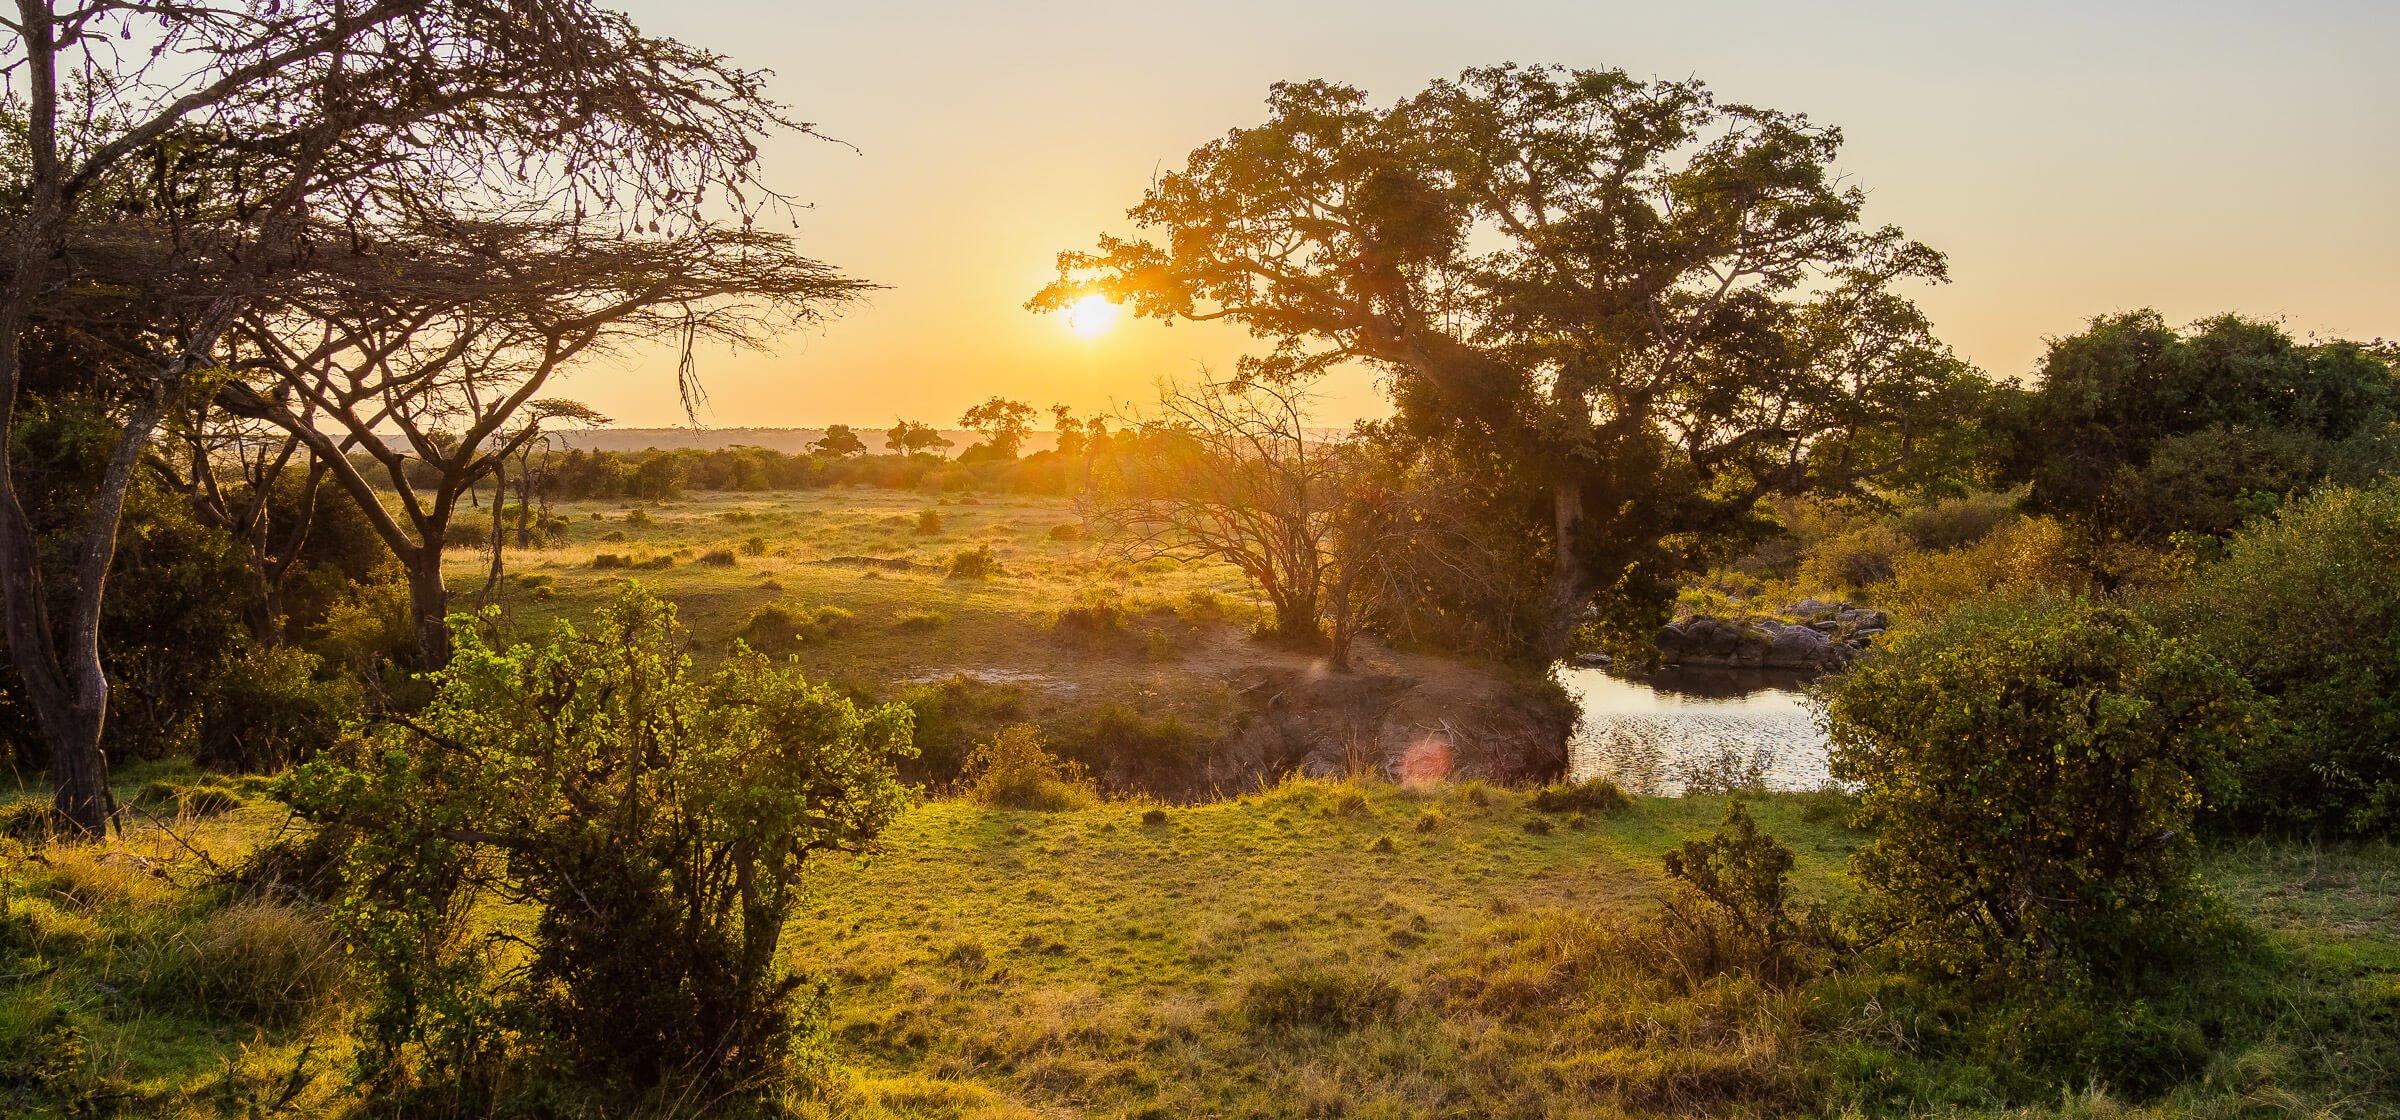
Mandhari nzuri inayovutia na kupendeza, ikionekana kuwa na hewa safi na hali ya utulivu, katikati ya mandhari hayo kuna miti mitatu pamoja na vichaka. Huku kwa mbali jua likionekana linatoa mwanga hafifu katika eneo hilo, anga likionekana kuwa na rangi ya bluu. Eneo hili ni zuri, ambalo linaweza kumvutia kila mtu kwenda kukaa na kupumzika.